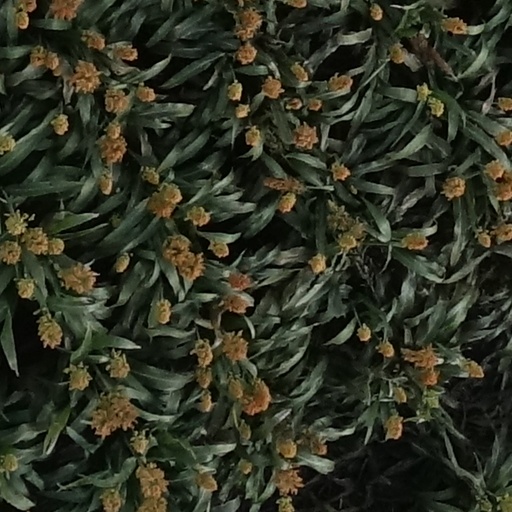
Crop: sorghum